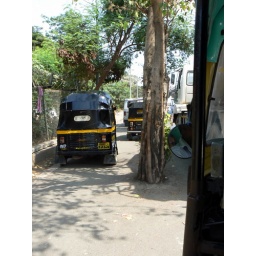
This tree was growing right in the street in Mumbai.  The perfect amount of space for a tuk-tuk